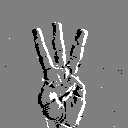
ASL letter: w